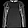
Label: Shirt